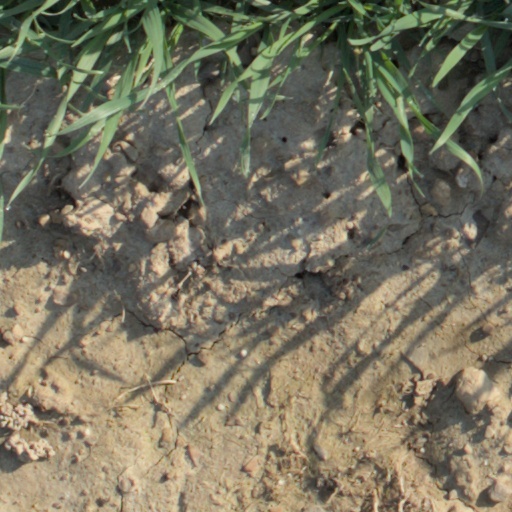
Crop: wheat